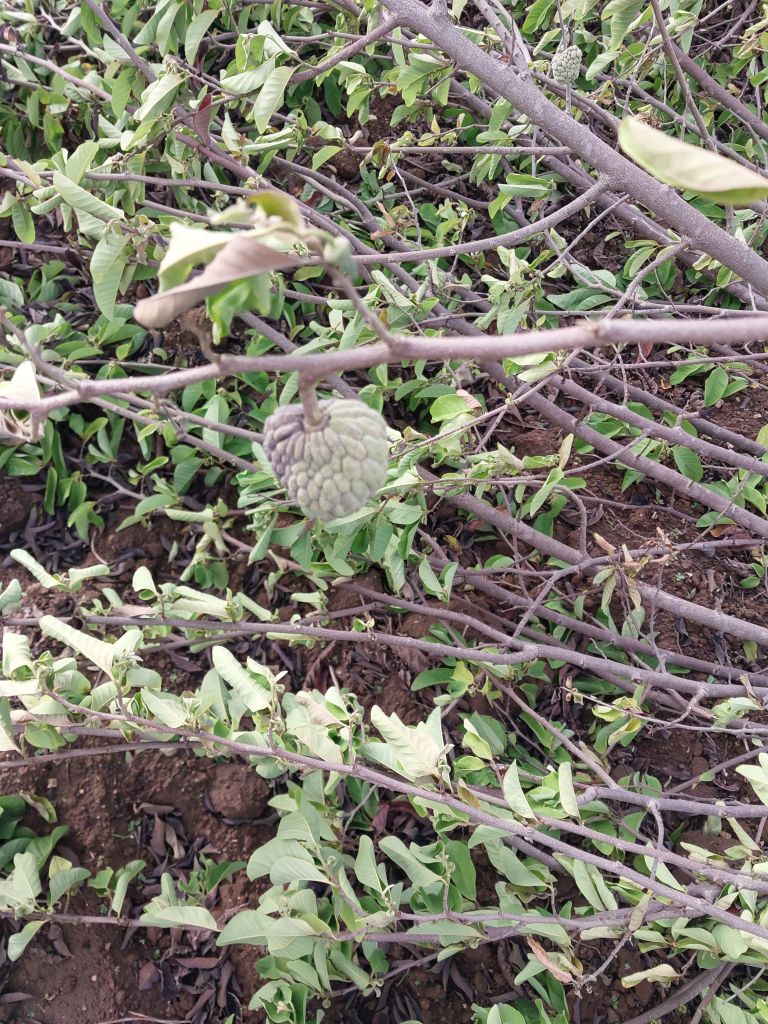
Disease label: Blank Canker